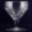
Label: cup